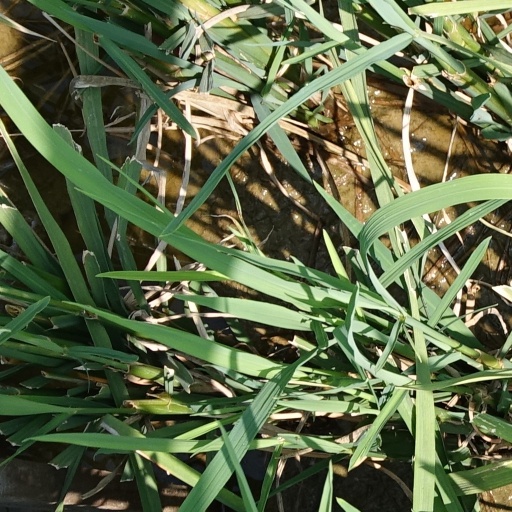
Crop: rice